Loess Plateau

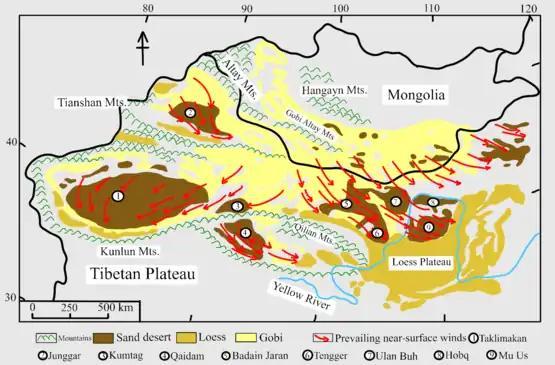
This map shows the distribution of loess with the locations of basins and mountains. Adapted from Sun 2002. Also, the direction of the prevailing winds is shown. It shows how and where the loess is transported The sources of loess are the Gobi Desert and the deserts nearby. However, the loess in the desert comes from the Gobi Altay Mts, the Hangayn Mts, and the Qilian Mts.

The sources of loess in the Chinese Loess Plateau are the Gobi Desert and the deserts nearby, including the Tengger Desert, Badain Jaran Desert, Ulan Buh Desert, Mu Us Desert and Hobq Desert. However, the main source is the Gobi Desert. This is proven because their minerals, isotopes and chemicals are similar. Both of the places have quartz as the main mineral of the loess. The value of Sr/Sr is extremely high and both of them have high Eu/Yb and Eu/Eu ratios, which are trace elements. These data prove that the loess is from the Gobi Desert. The Gobi Desert is located at the north of the plateau. Although the distance between the Gobi Desert and the Chinese Loess Plateau is quite far, it is possible that the loess can travel such a great distance. There are a few reasons why the source of loess is from the Gobi Desert and the sand deserts.